History of Microsoft Flight Simulator

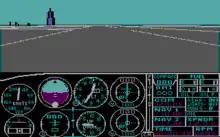
FS 2.0 – Scenery coverage includes the entire United States.

In 1984, Microsoft released their version 2 for IBM PCs. This version made small improvements to the original version, including the graphics and a more precise simulation in general. It added joystick and mouse input, as well as support for RGB monitors (4-color CGA graphics), the IBM PCjr, and (in later versions) Hercules graphics, and LCD displays for laptops. The new simulator expanded the scenery coverage to include a model of the entire United States, although the airports were limited to the same areas as in "Flight Simulator 1".